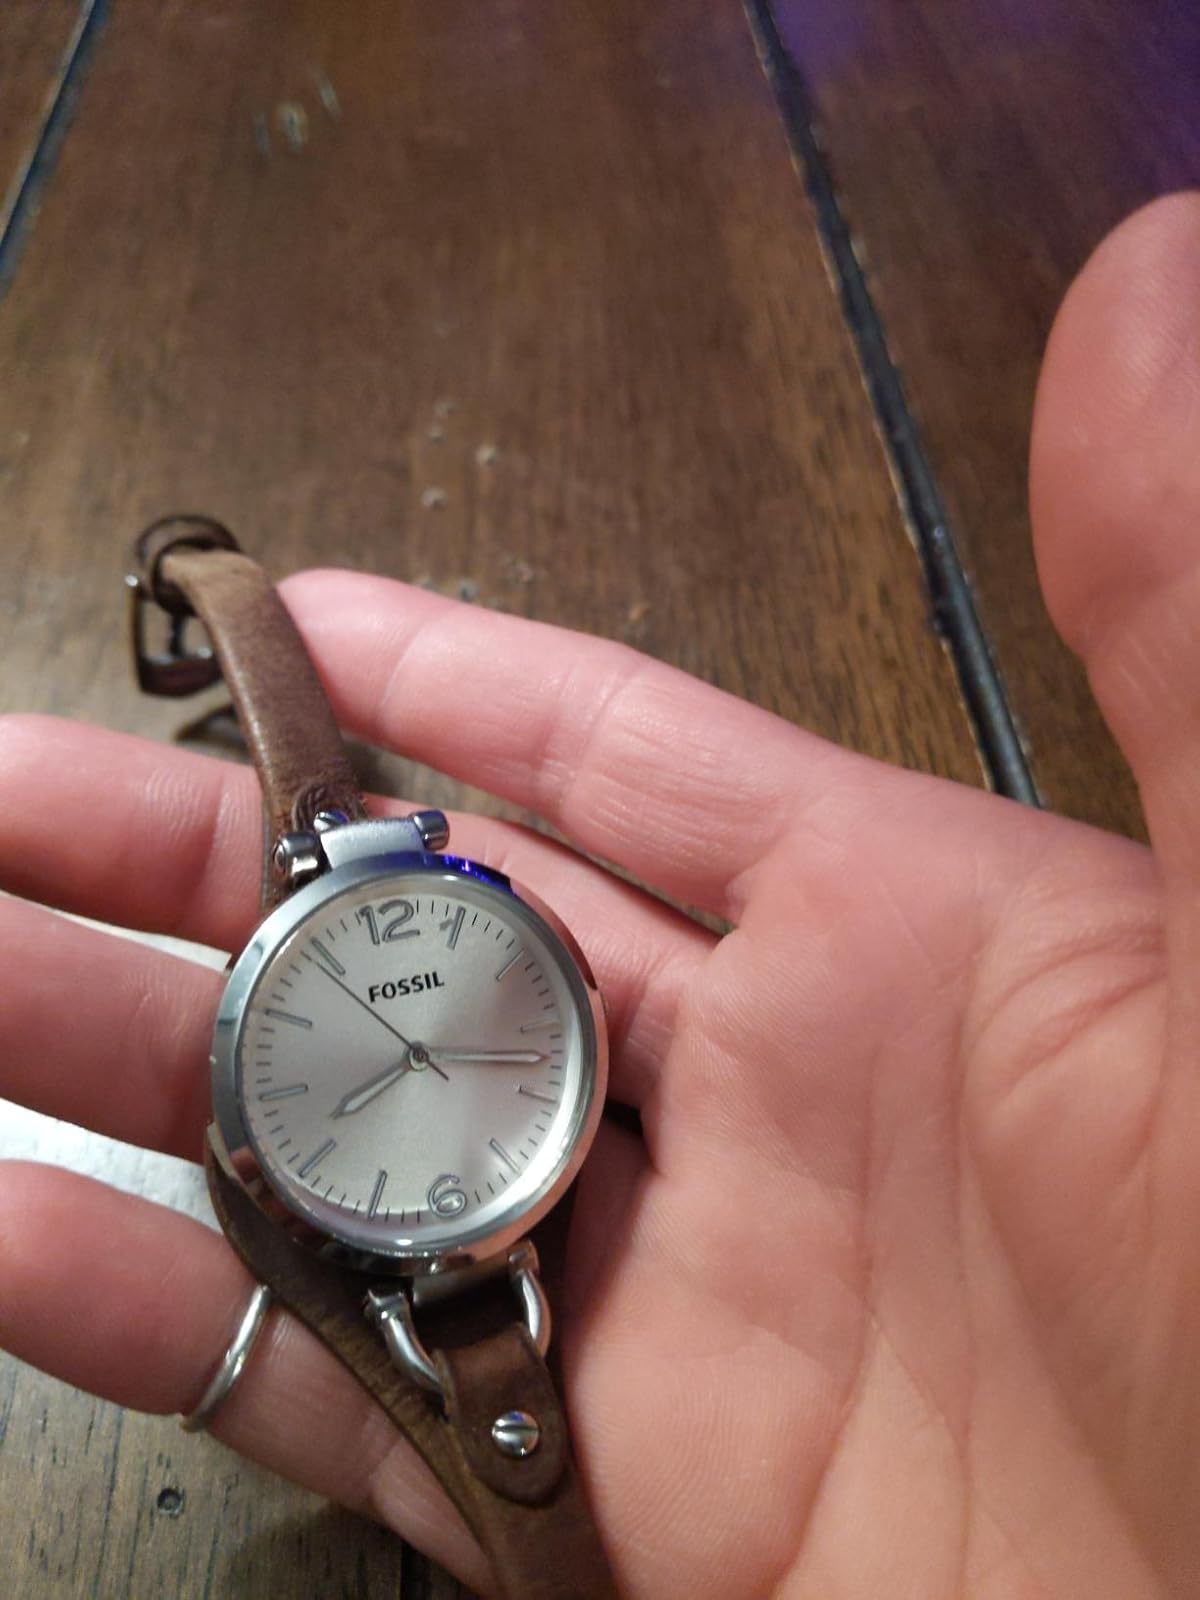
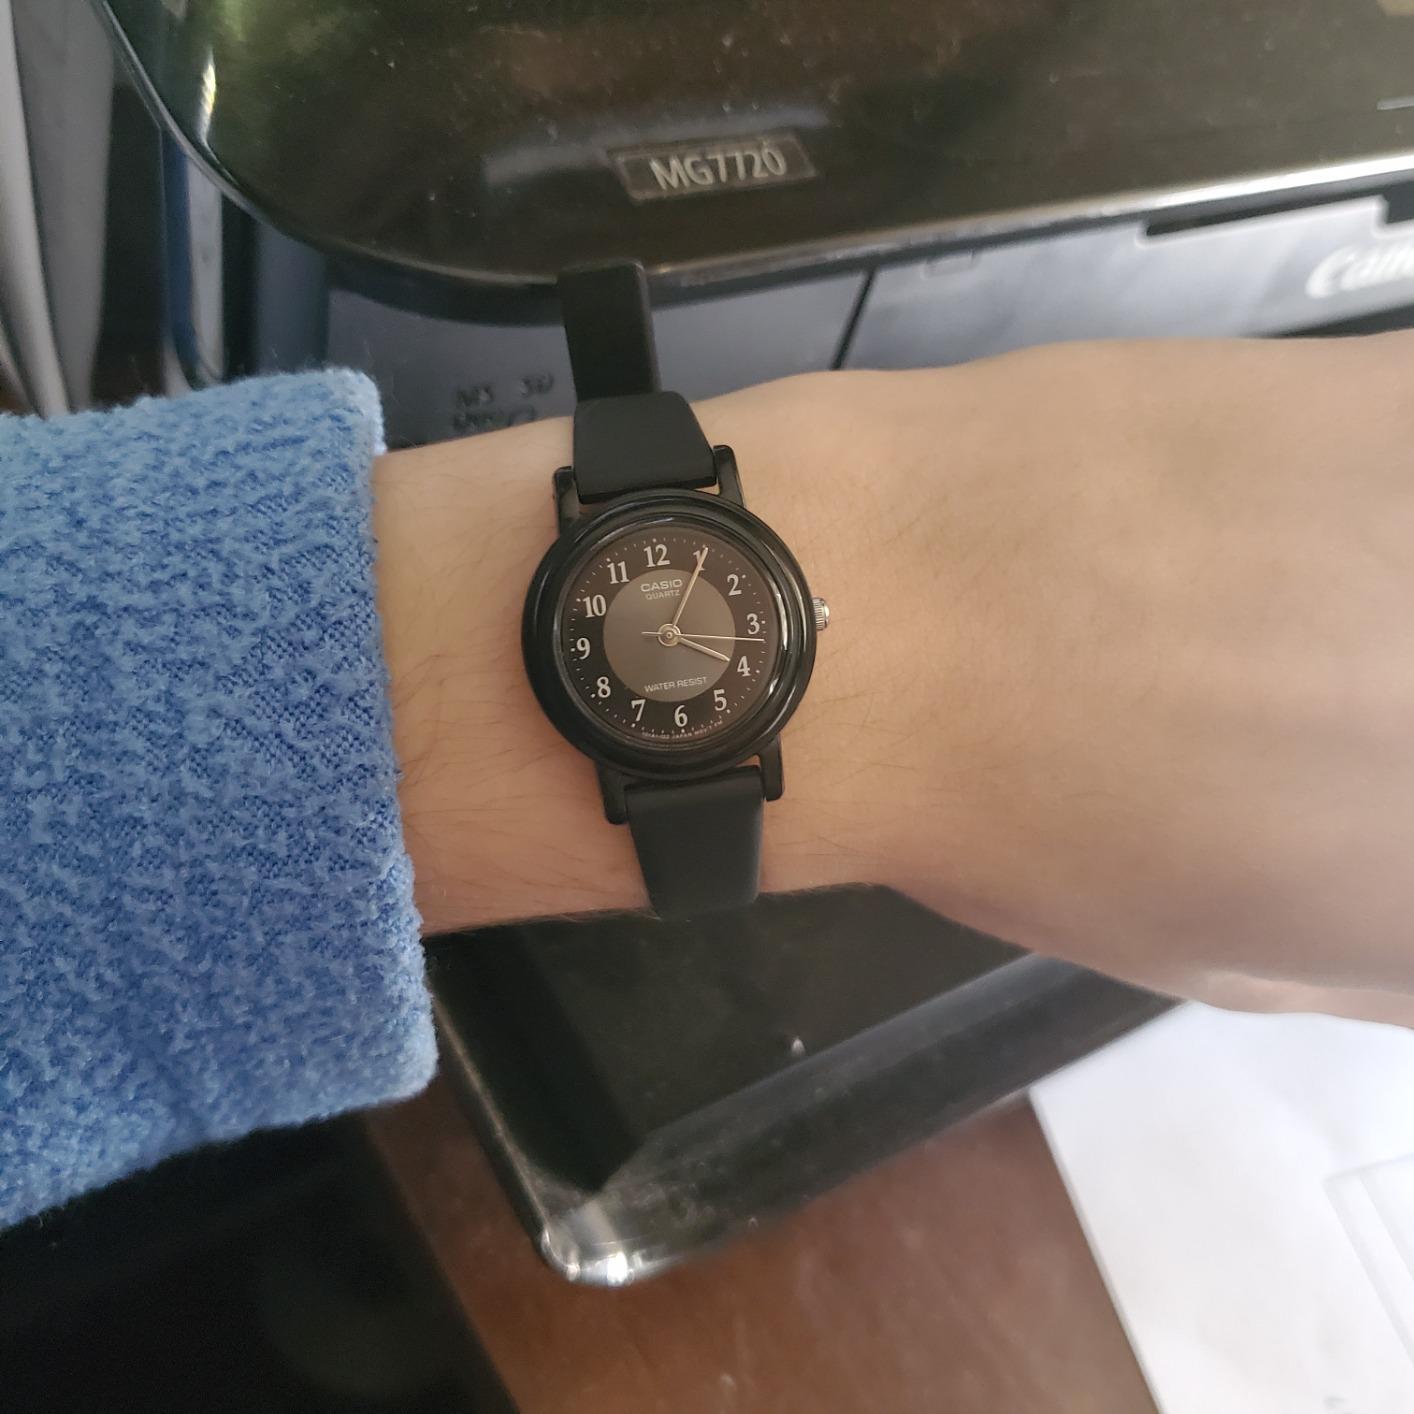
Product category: accessories_watch
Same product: no